Postage stamps and postal history of Hungary

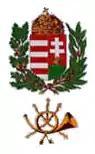
The emblem of the Hungarian Royal Post used between 1867 and 1945

The postal history of Hungary is strongly linked to the history of Hungary. While a messenger system was brought to the Carpathian Basin by Árpád as early as 895, modern mail delivery was first organized by the Habsburgs under the Austrian Empire.